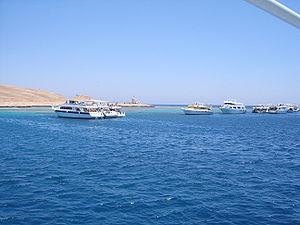
La mer Rouge est une mer intracontinentale du bassin Indo-Pacifique entre l’Afrique du Nord et le Moyen-Orient d’une superficie d’environ 450 000 km². C'est une mer d'une grande importance stratégique et commerciale qui permet aux navigateurs en provenance de la mer Méditerranée et à destination de l'océan Indien, ou vice-versa, de ne pas être contraints de faire le tour de l'Afrique.